Donley County Courthouse and Jail

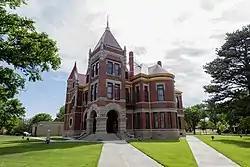
Donley County Courthouse in 2020

The Donley County Courthouse and Jail, on Public Sq. in Clarendon, Texas, was listed on the National Register of Historic Places in 1978. It is also a Texas State Antiquities Landmark and a Recorded Texas Historic Landmark.